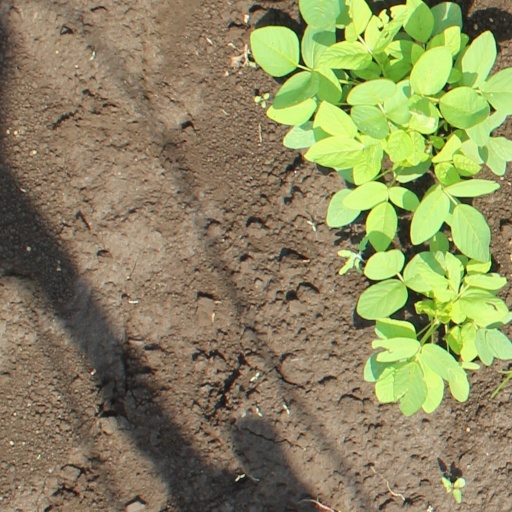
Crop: soybean